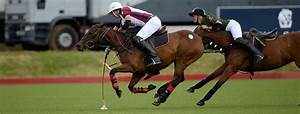
Label: cavallo